Kayumarth I

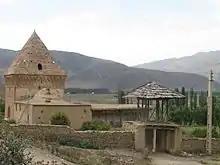
The burial place of Kayumarth I in the Hezar Khal village in Mazandaran, Iran

Kayumarth I (also spelled Gayumarth I or Kayumars I) was the ruler ("ustandar") of the Baduspanids from 1394 to 1453, with a three-year interruption. An active expansionist ruler, his kingdom experienced a resurgence during his long reign, which included the reconquest of Rustamdar. He was often at odds with his suzerain, the Timurid ruler Shah Rukh. After his death, a dynastic struggle followed, which resulted in his kingdom being split up by his sons Iskandar IV and Ka'us II, in Kojur and Nur respectively.